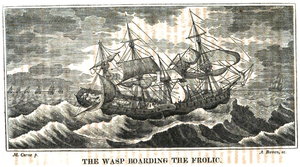
L’USS Wasp est un sloop construit pour l'US Navy en 1806 par le Washington Navy Yard. Il participe activement à la quasi-guerre, à la guerre de Tripoli et à la guerre anglo-américaine de 1812, durant laquelle il est capturé par la Royal Navy.